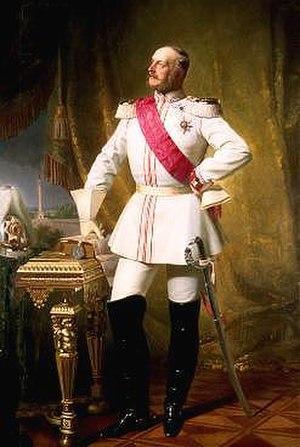
Georges V de Hanovre.
Le château de Marienburg est un château fort de style médiéval / néo-gothique du XIXᵉ siècle de la commune de Pattensen, à 15 km au nord-ouest de Hildesheim et 20 km au sud de Hanovre, en Basse-Saxe en Allemagne. Propriété historique de la Maison de Hanovre, richement meublé et décoré d'origine, il est un haut lieu du tourisme en Allemagne, partiellement ouvert à la visite en tant que musée.
Georges V est roi de Hanovre du 18 novembre 1851 au 20 septembre 1866, date de sa déposition, duc de Brunswick-Lüneburg, comte d'Armagh et duc de Cumberland et Teviotdale.
La maison de Hanovre est une dynastie royale allemande qui a régné sur le duché de Brunswick-Lunebourg, le royaume de Hanovre, le royaume de Grande-Bretagne, puis du Royaume-Uni. Elle succède à la maison Stuart sur le trône britannique en 1714 et s'y maintient jusqu'à la mort de Victoria en 1901. Elle est parfois appelée maison de Brunswick-Lüneburg.